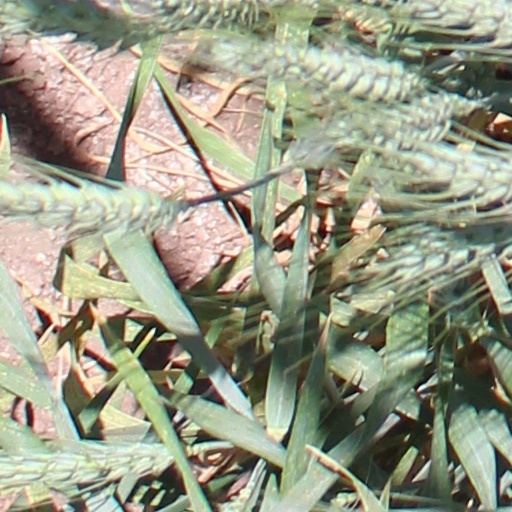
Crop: wheat